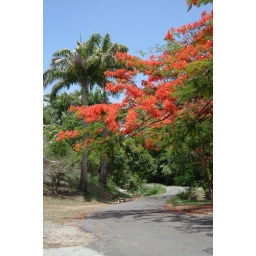
The flamboyant trees are in bloom at the moment. You can see the coast dotted with beautiful red